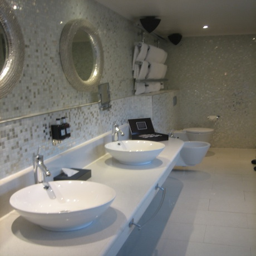
A laptop in the distance is sitting next to the sink with bowls.
Two circular sinks with chrome faucets, and two circular mirrors on a wall.
A couple of white sinks in a room.
A bathroom area with two sinks, mirrors and toilets.
A pair of sinks in a bathroom is shown.